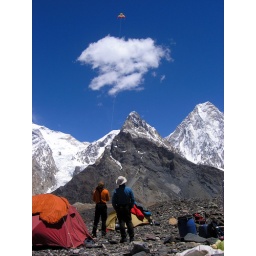
Trek Day 8 - Concordia (4700m).Kite flying in the shadows of the mountain gods.